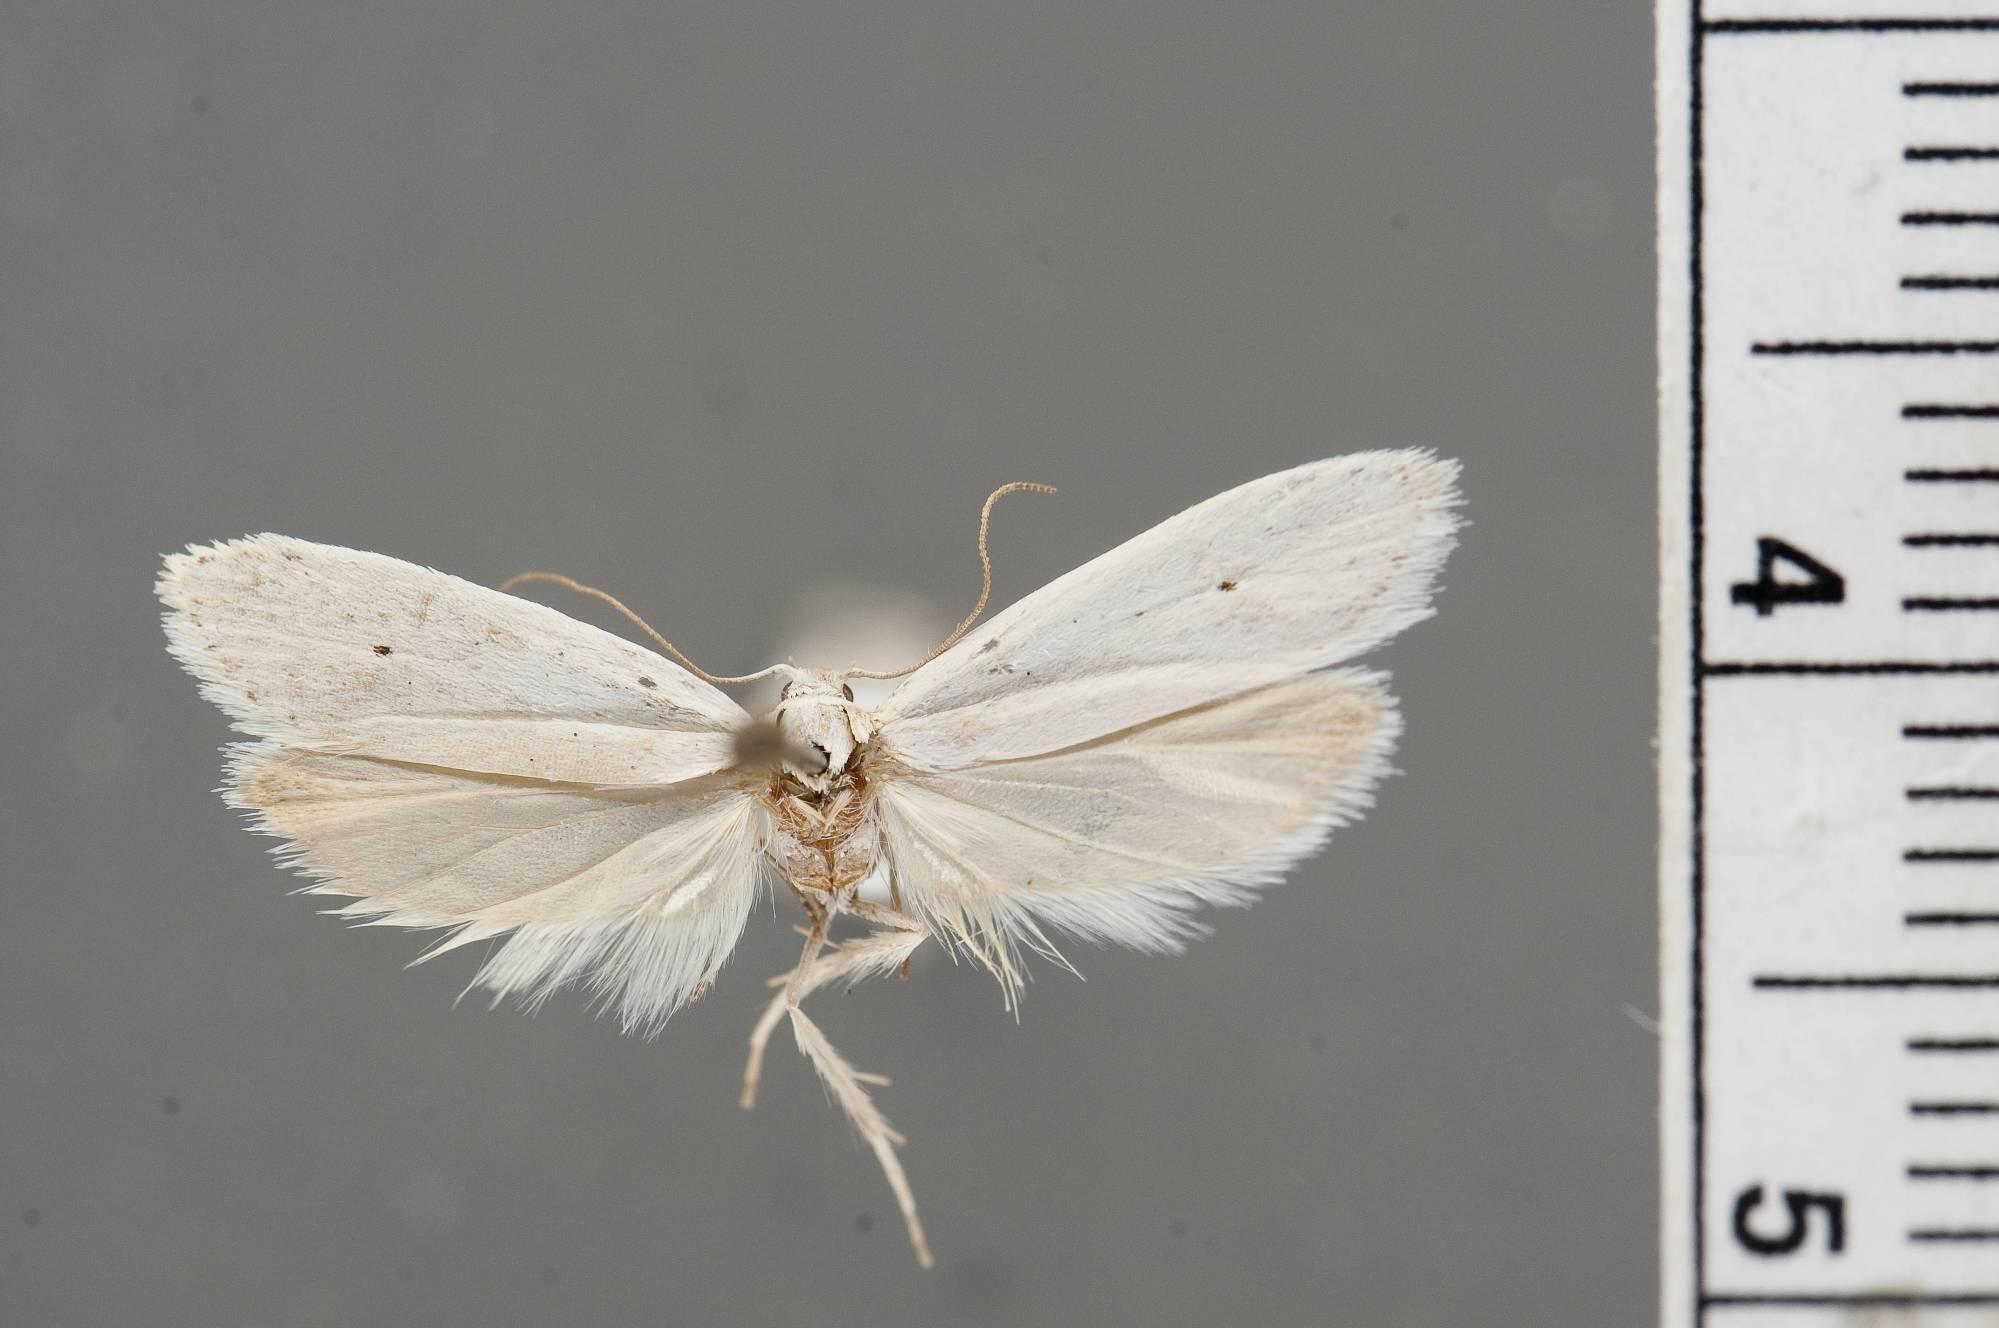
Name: Ethmia punctessa
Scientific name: Ethmia punctessa Powell, 1973
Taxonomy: Animalia, Arthropoda, Insecta, Lepidoptera, Glossata, Depressariidae, Ethmiinae
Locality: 3 mi E Galeana, Nueva Leon, Mexico
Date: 7 Aug 1963